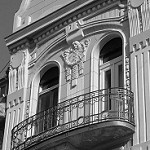
Label: B & W